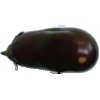
Label: Eggplant 1